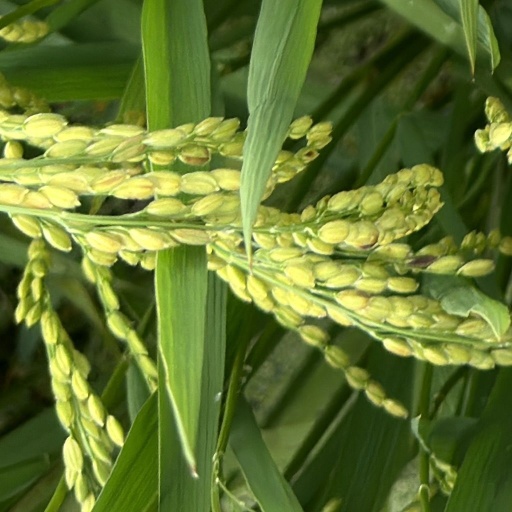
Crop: rice